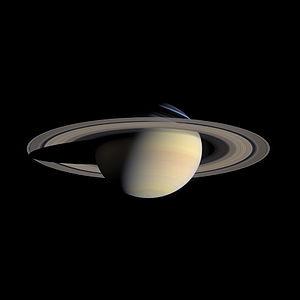
Cet article est une chronologie des événements qui se sont produits pendant la mission Cassini-Huygens vers Saturne et Titan.